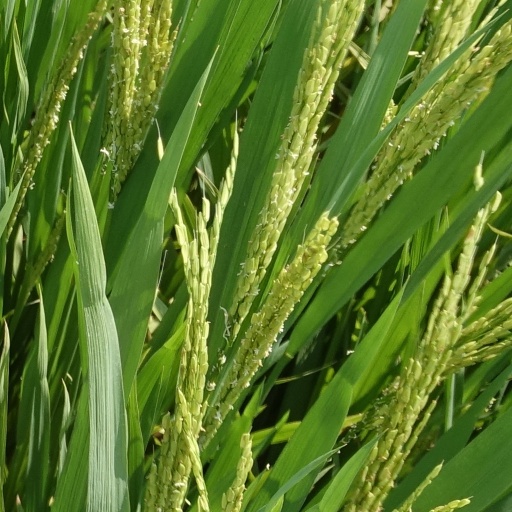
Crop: rice